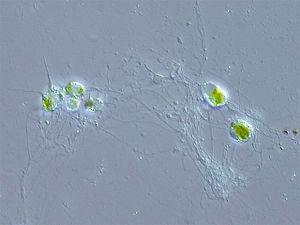
Les Cercozoa sont un groupe de rhizaires comprenant la plupart des amiboïdes ou flagellés qui se nourrissent par des pseudopodes fileux.
Chlorarachnion est un genre d’algues vertes de la famille des Chlorarachniaceae.
Les Chlorarachniophytes sont un sous-embranchement d'eucaryotes unicellulaires classé parmi les Cercozoa, ou parmi les Viridiplantae selon les auteurs.